Ri Su-yong

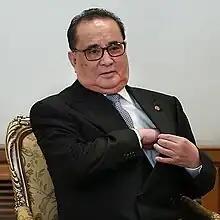

Ri Su-yong (born 15 June 1940), also known as Ri Chol, is a North Korean diplomat and politician, serving as the Minister of Foreign Affairs of North Korea from April 2014 until May 2016.